Metropolitan Atlanta Rapid Transit Authority

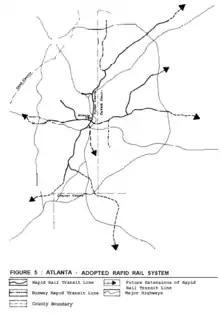
Map of the initial plan of the MARTA system from 1976

MARTA was originally proposed as a rapid transit agency for DeKalb, Fulton, Clayton, Gwinnett, and Cobb counties. These were the five original counties in the Atlanta metropolitan area, and to this day are the five largest counties in the region and state. MARTA was formed by an act of the Georgia General Assembly in 1965. In the same year, four of the five metropolitan area counties (Clayton, DeKalb, Fulton, and Gwinnett) and the City of Atlanta passed a referendum authorizing participation in the system, but the referendum failed in Cobb.